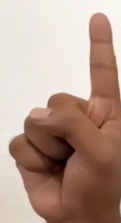
ASL sign: 1